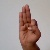
The image shows a hand gesture representing the letter 'F' in Indian Sign Language.